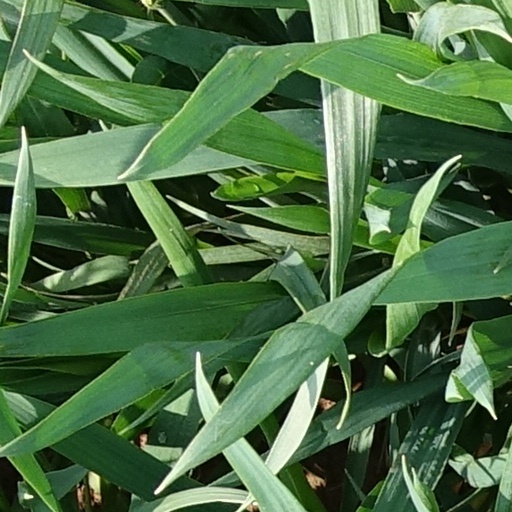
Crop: wheat